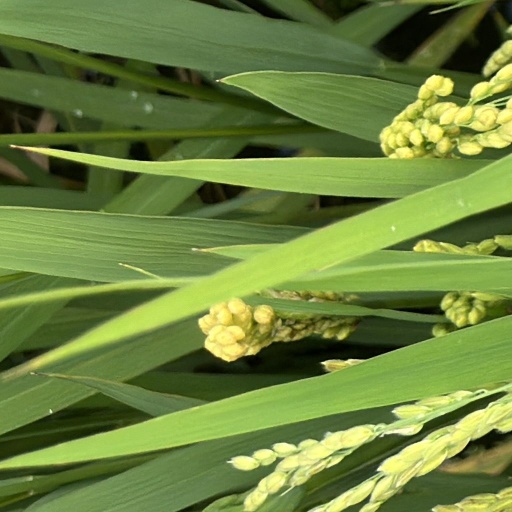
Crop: rice